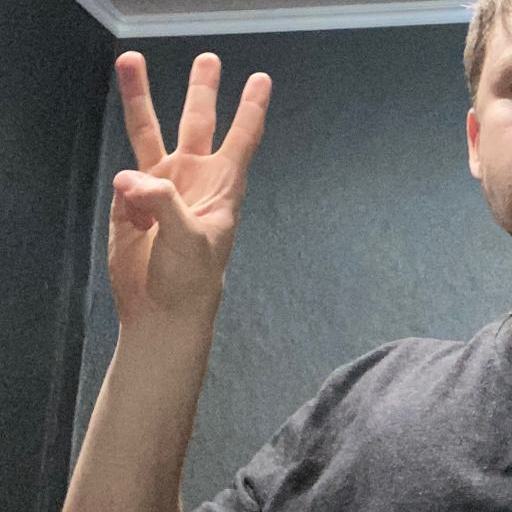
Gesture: three